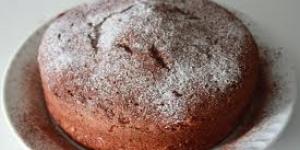
bizcocho gourmet